Triathlon

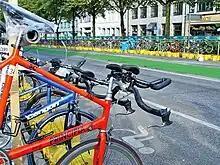
Transition area (bicycles) of Hamburg Triathlon, 2002

Results are usually posted on official websites and will show for each triathlete his/her swim time; cycle time (with transitions included); run time; and total time. Some races also post transition times separately.